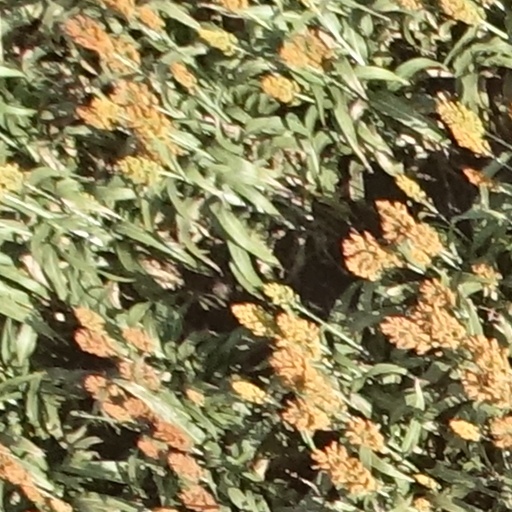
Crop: sorghum